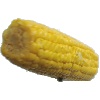
Label: corn